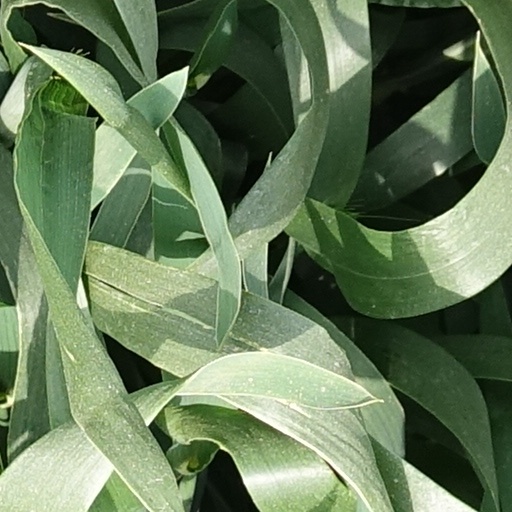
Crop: wheat